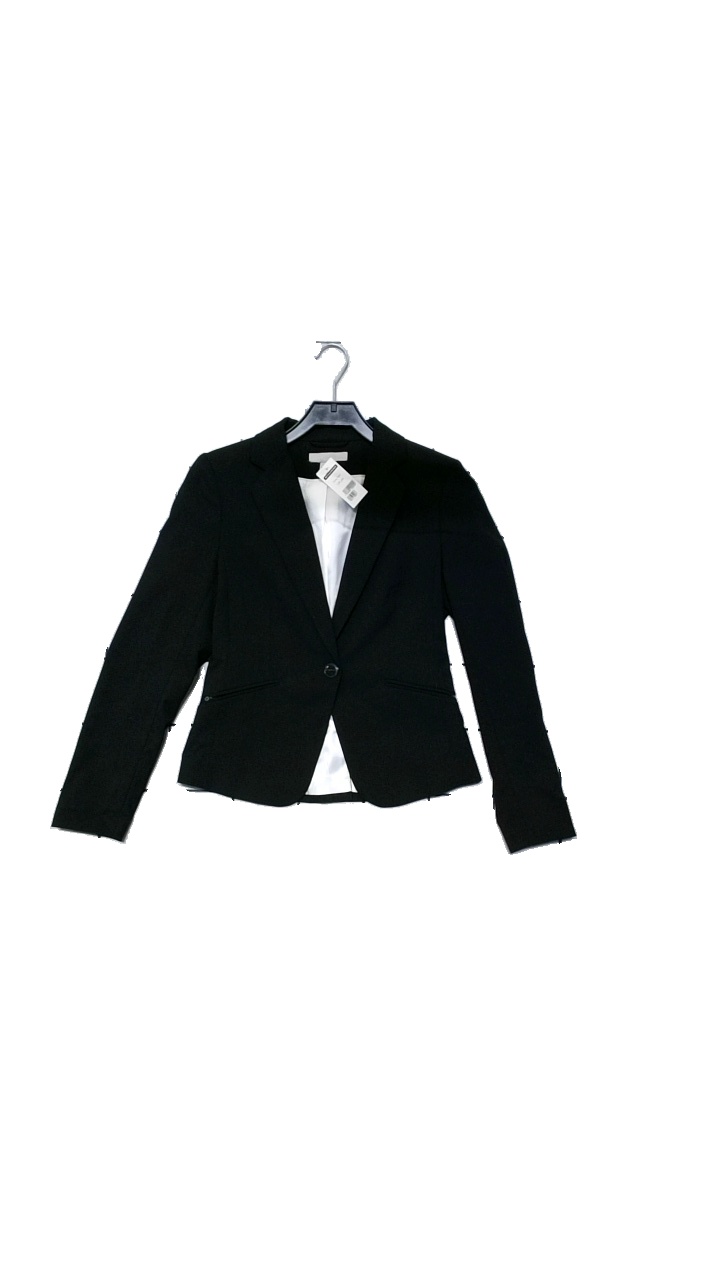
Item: Blazer (Ladies)
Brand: H&m
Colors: Black
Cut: Regular
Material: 62% polyester, 34% viscose, 4% elastane
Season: All
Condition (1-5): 4
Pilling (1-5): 4
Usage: Reuse
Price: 100-150